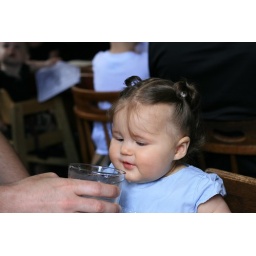
Thinks she likes water in a glass